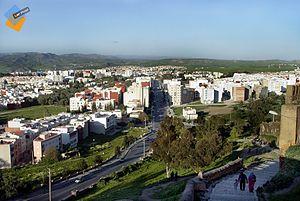
La ville nouvelle